Humboldtian model of higher education

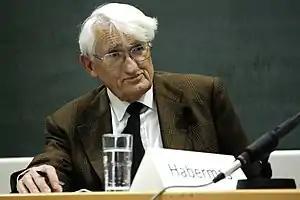
Jürgen Habermas, who has promoted Humboldt's educational ideals

The University of Berlin, founded in 1810 under the influence of Wilhelm von Humboldt and renamed the Humboldt University of Berlin after World War II, is traditionally seen as the model institution of the 19th century.